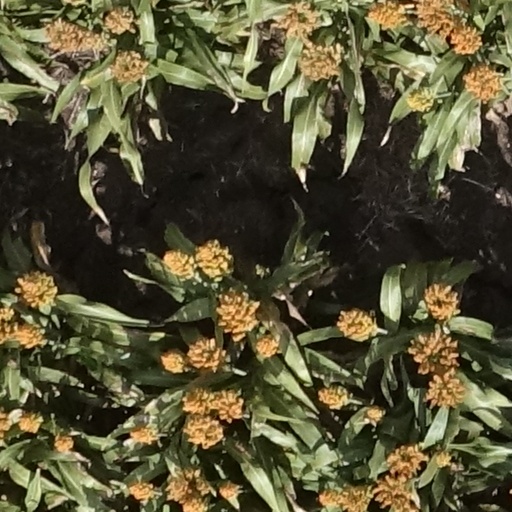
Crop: sorghum